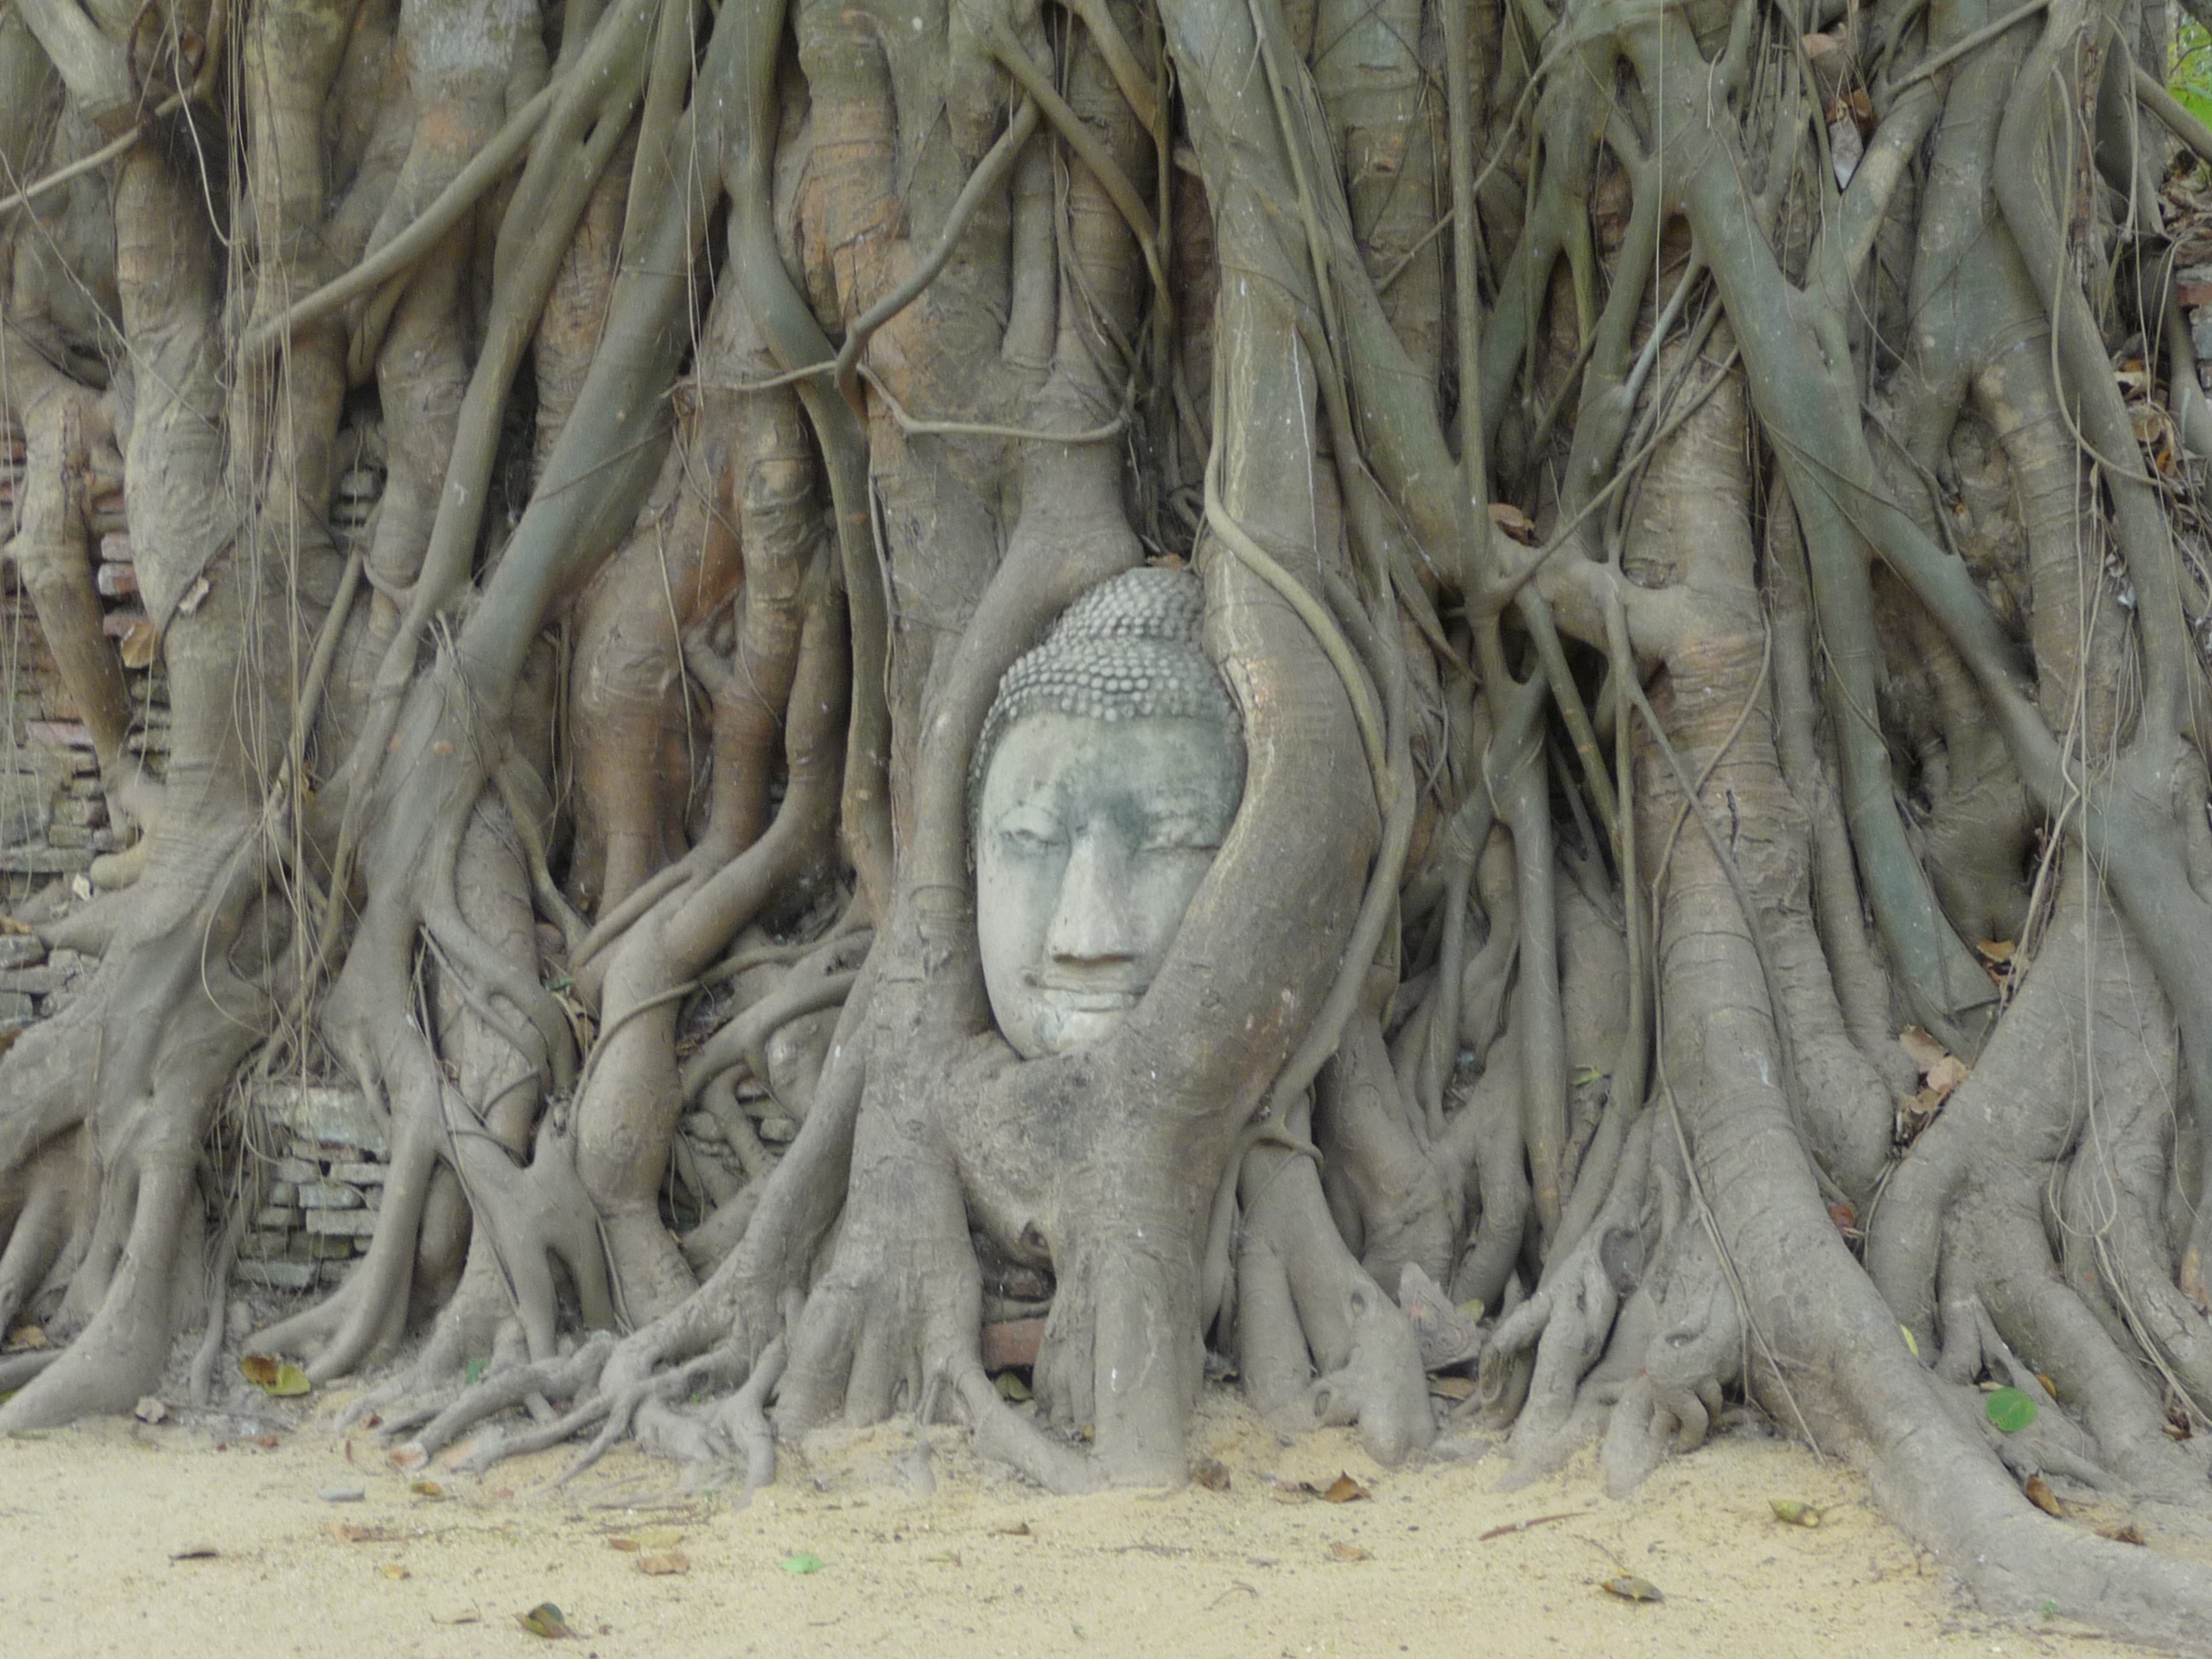
tree, sand, wood, travel, statue, buddhist, buddhism, ancient, root, sculpture, religious, art, temple, buddha, carving, relief, ancient history